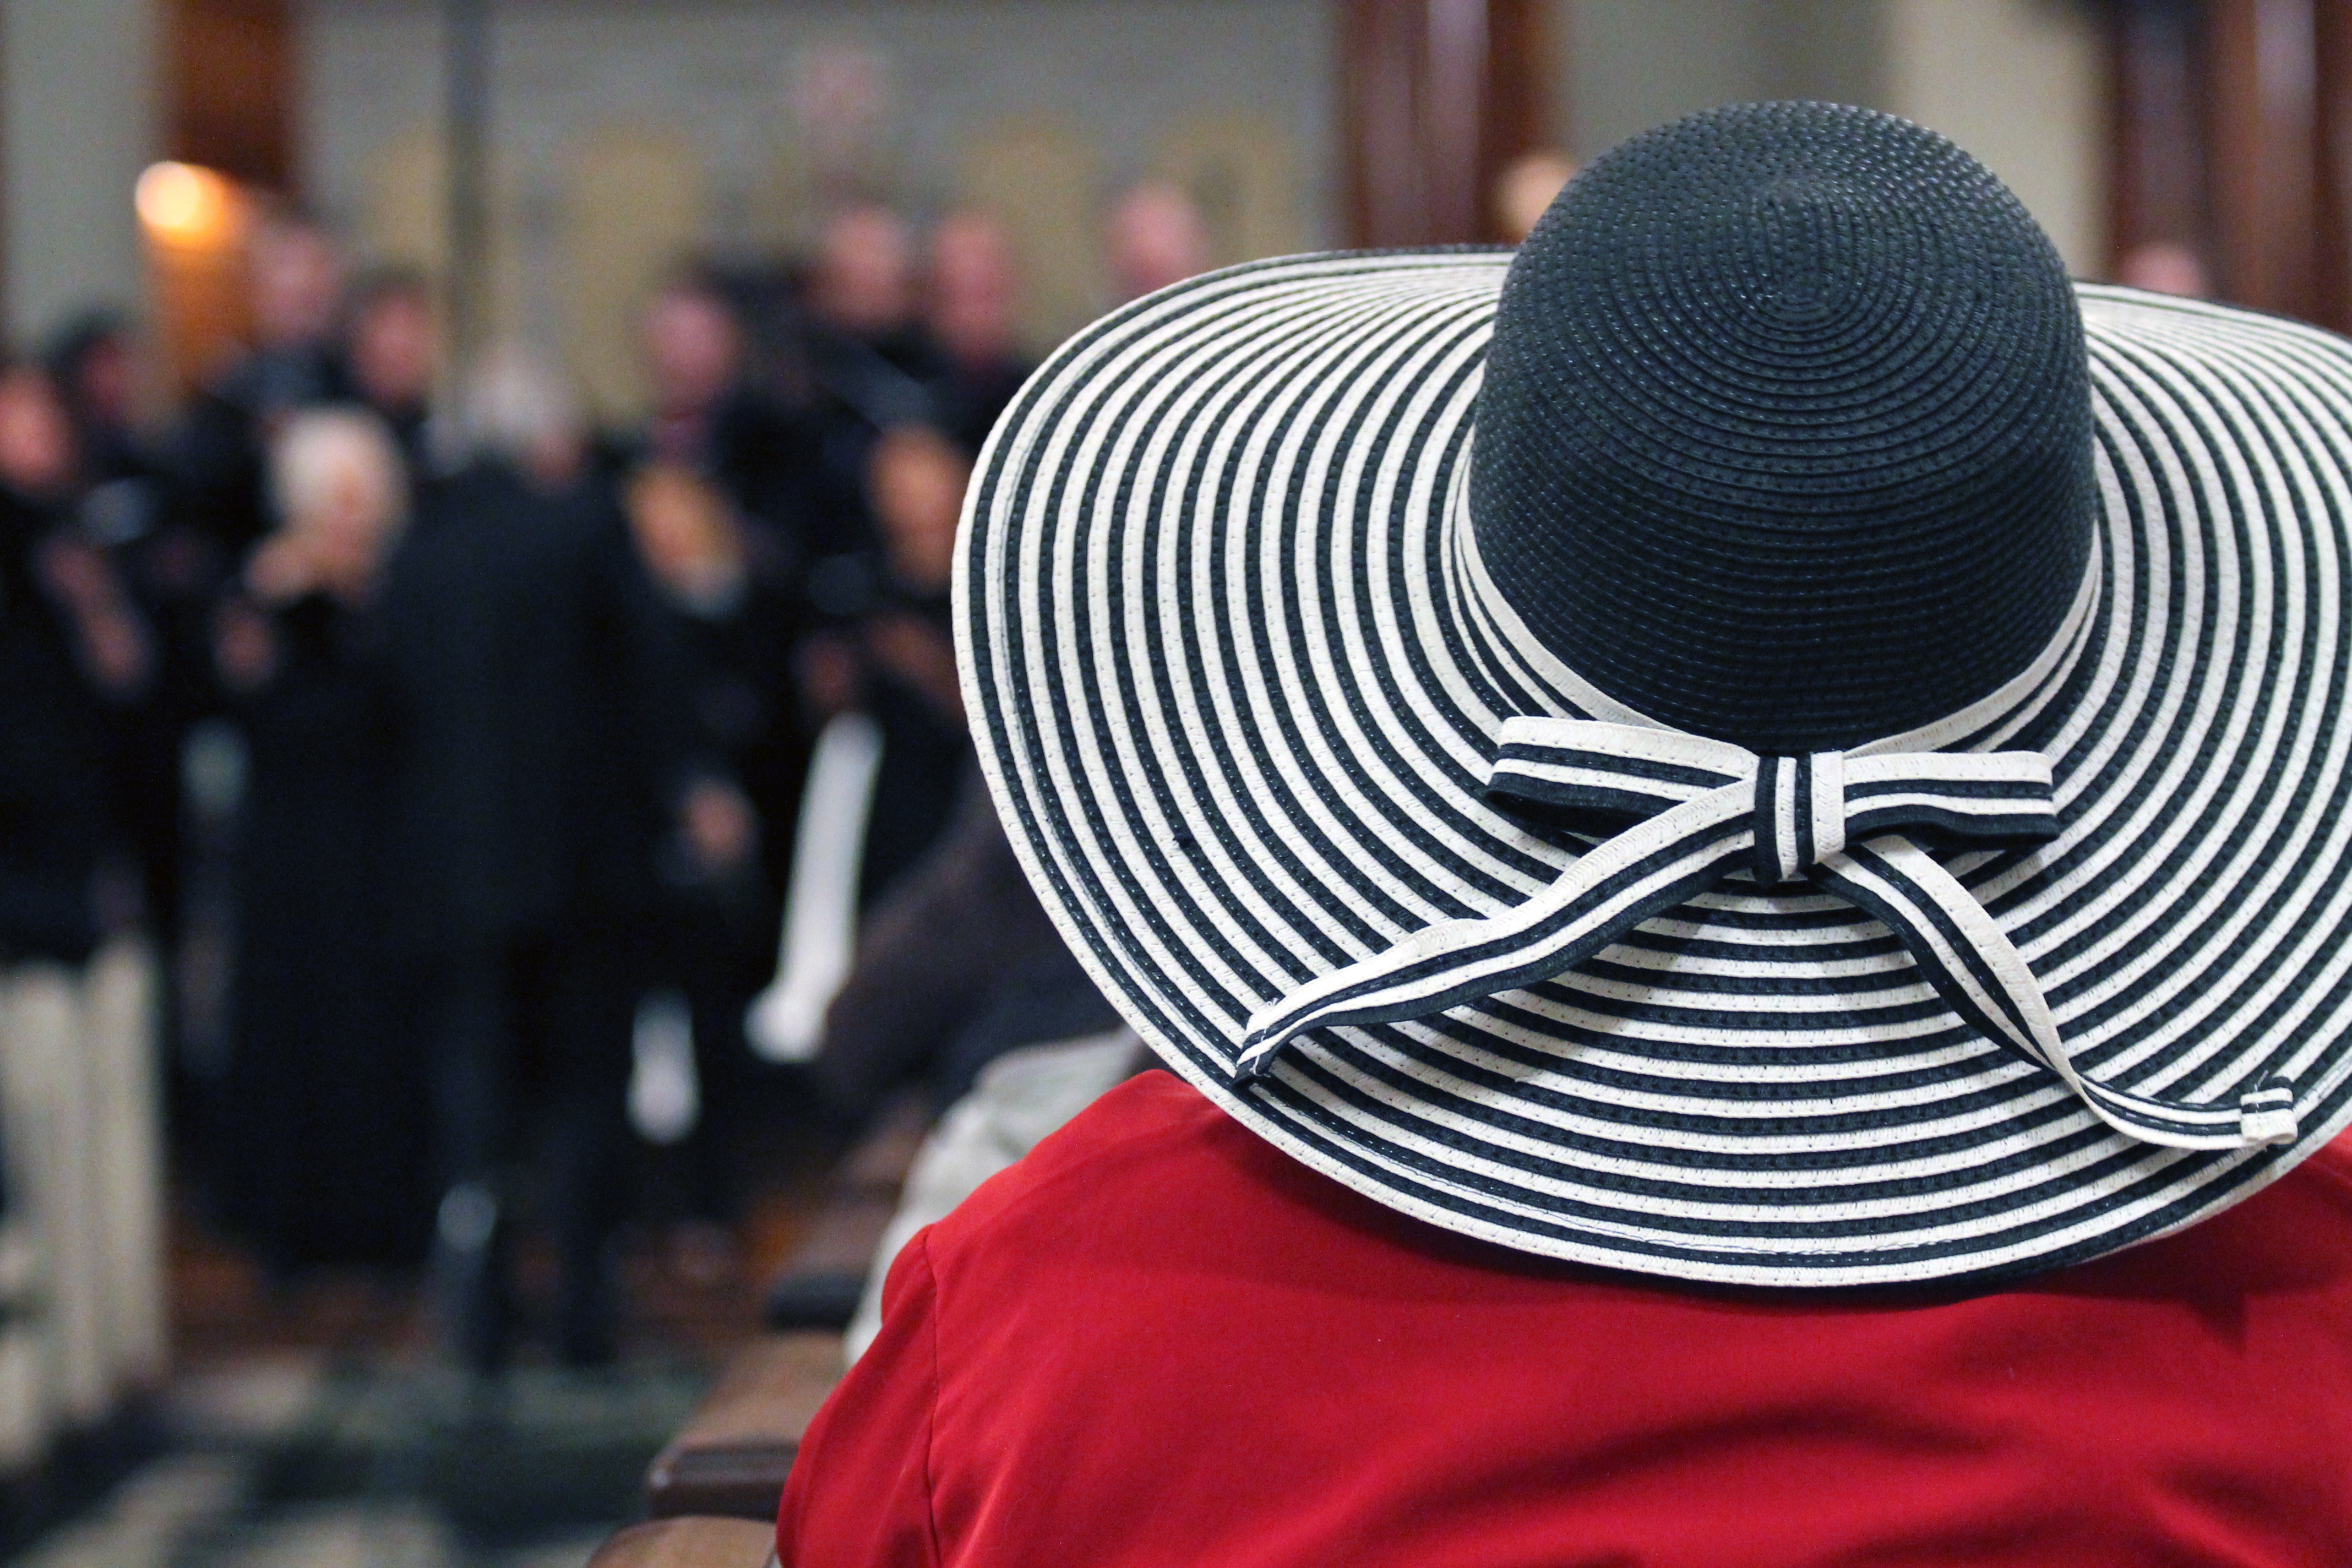
music, concert, audience, spectator, hat, clothing, headgear, performance, cap, event, entertainment, fashion accessory